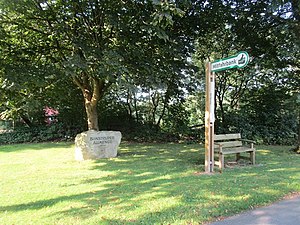
Kør-med-bænk
Kør-med-bænk i Bønstrup i Angel (Sydslesvig)
Bønstrup Fælled med Kør-med-bænk (blafferstoppested)
En Kør-med-bænk er en bænk, hvor borgere kan signalisere for forbifarende at de gerne ville blive taget med. De ventende kan ved hjælp af forskellige skilte vise bilisterne, hvor rejsen skal gå hen. Kør-med-bænke er et supplement til den kollektive trafik især i landområderne. Formålet er at øge mobiliteten og skåne ressourcerne.